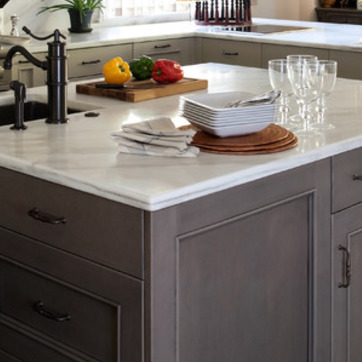
Material: polishedstone